Aubrey Fitch

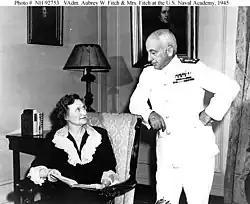
Vice Admiral Aubrey W. Fitch, USN, Superintendent of the U.S. Naval Academy; With Mrs. Gwyneth Fitch, in the Superintendent's House, Annapolis, Maryland, October 1945.

After V-J Day, Vice Admiral Fitch assumed duty as the superintendent of the Naval Academy on August 16, 1945, and held that post until January 15, 1947, with collateral duty as commandant, Severn River Command. The first aviator to head the Naval Academy, Fitch was instrumental in establishing the Department of Aeronautics, authorized by the Navy on November 28, 1945.